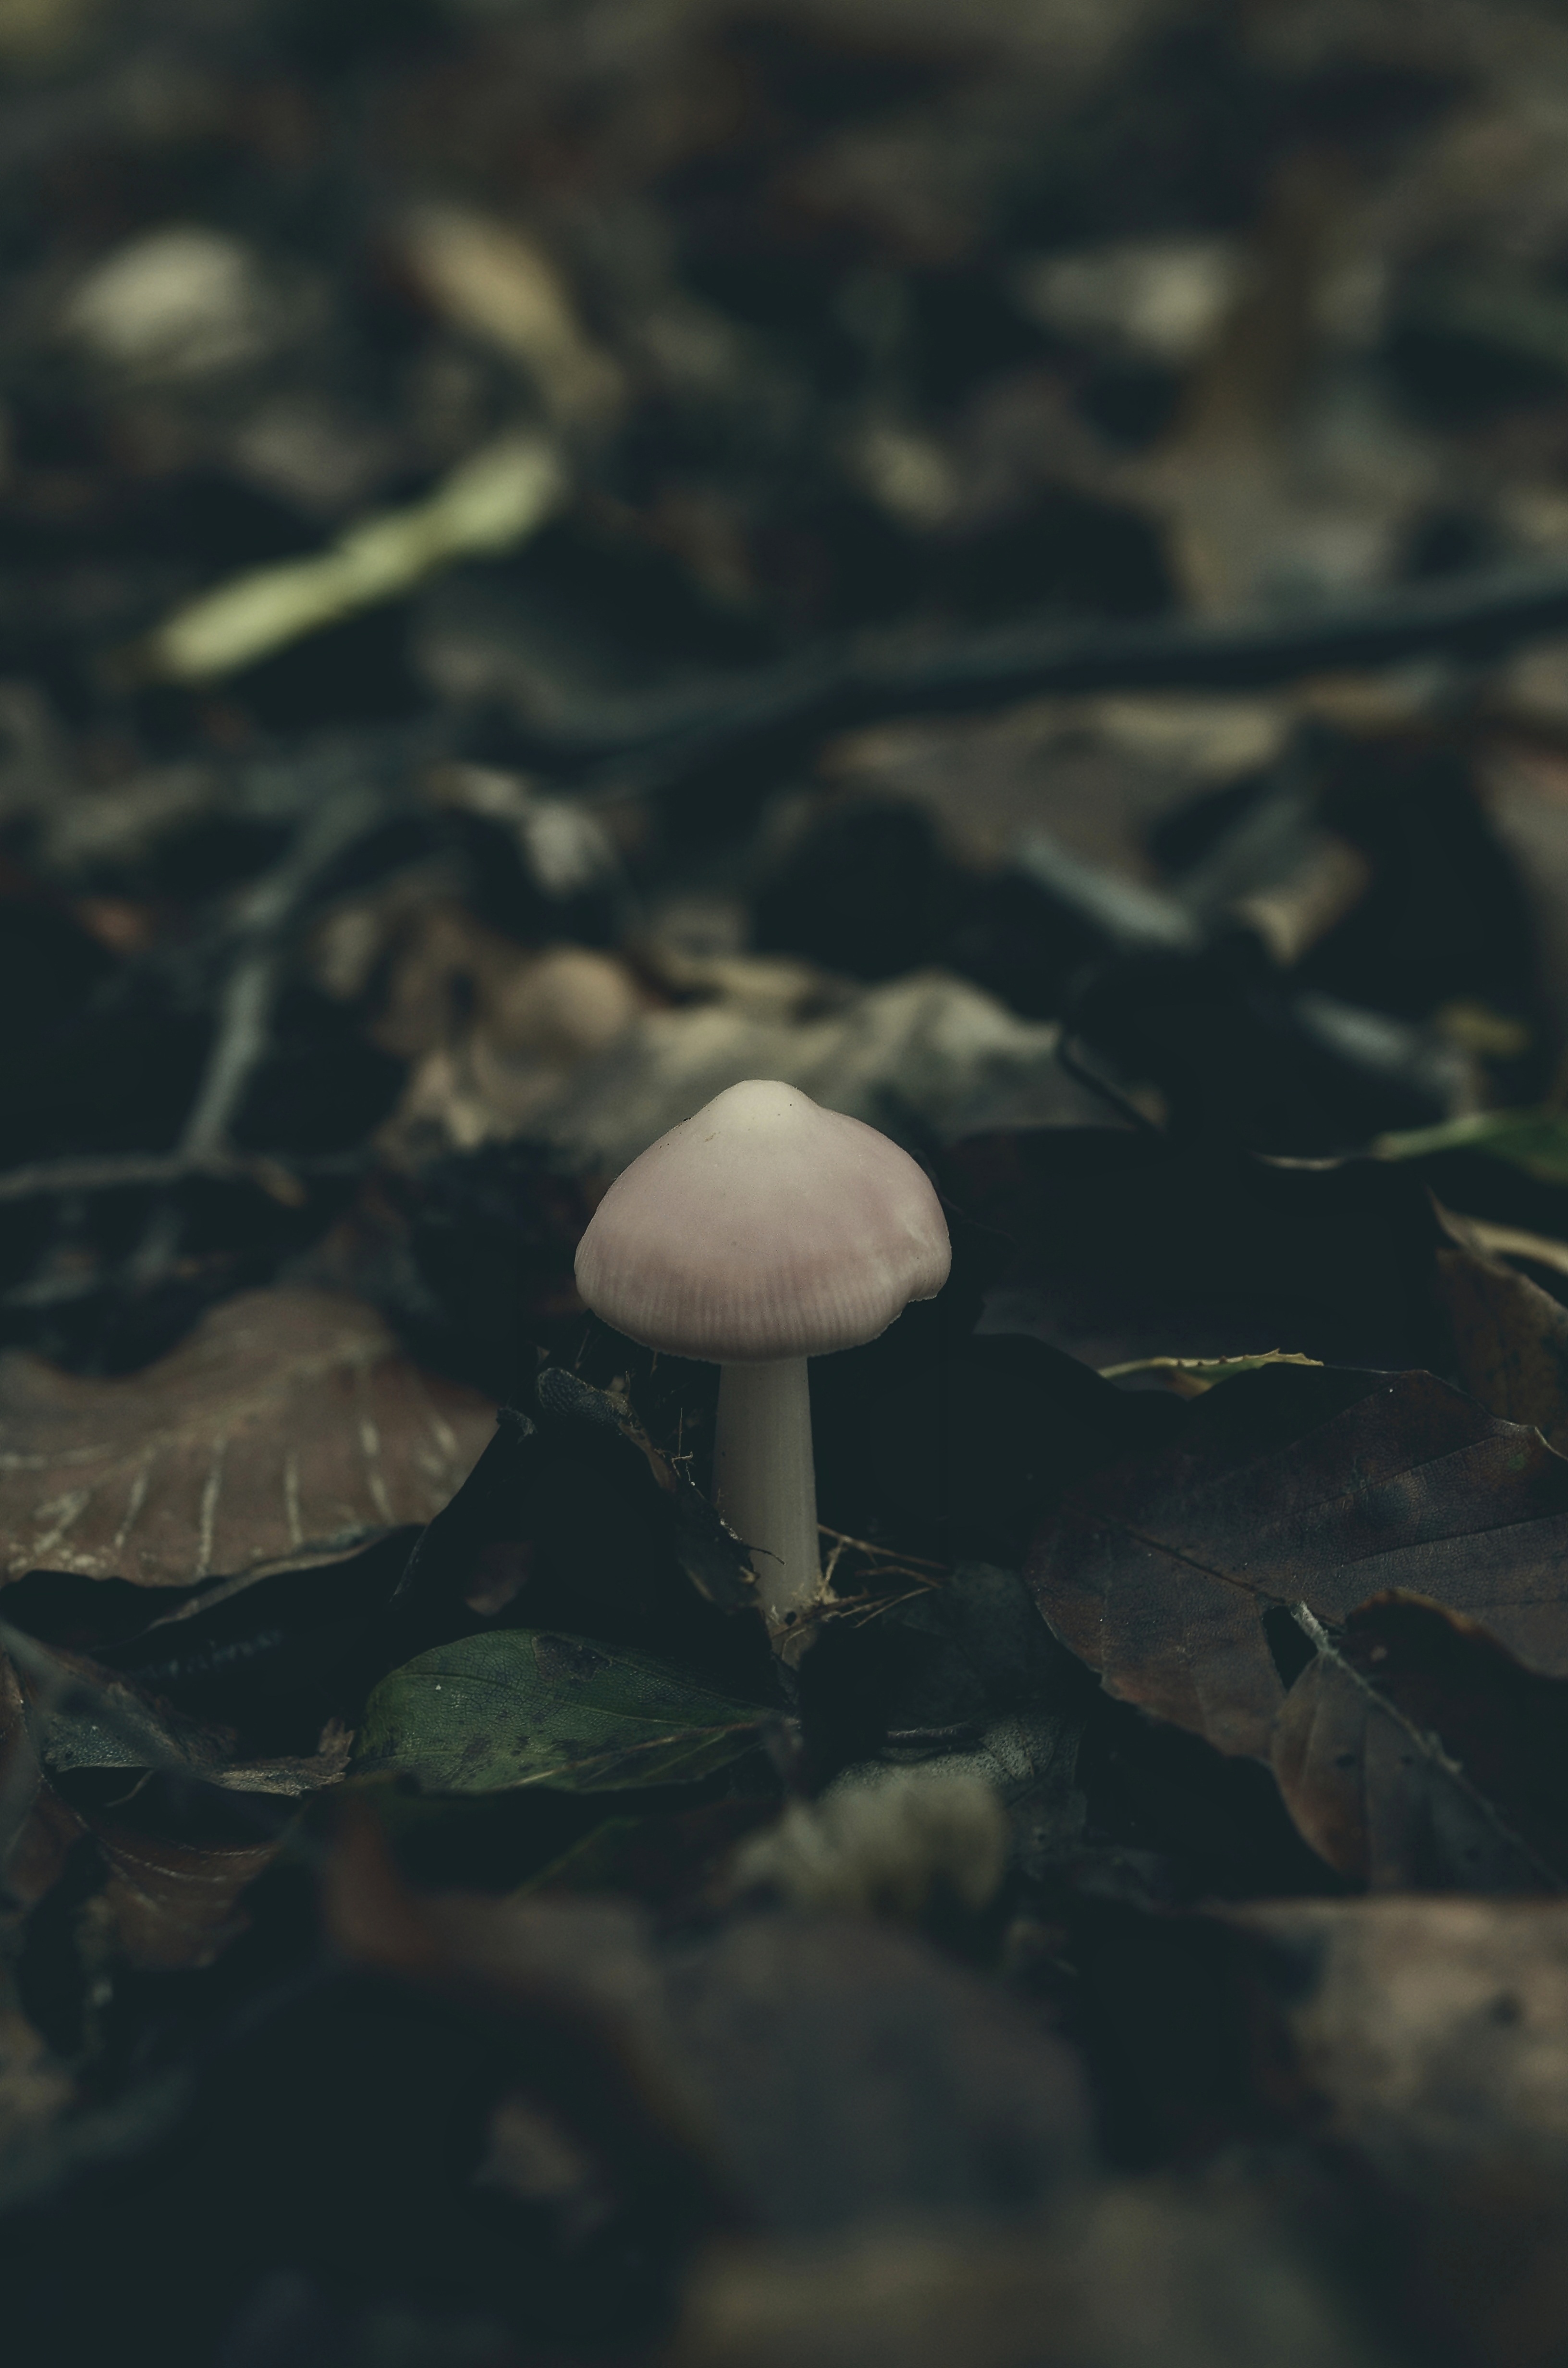
nature, forest, photography, sunlight, leaf, flower, reflection, autumn, darkness, mushroom, close up, leaves, fungus, fall foliage, autumn forest, macro photography